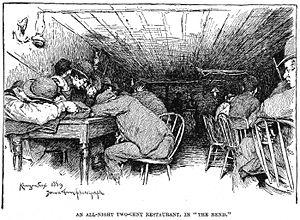
How the Other Half Lives est un livre de photojournalisme du photographe américain Jacob Riis publié en 1890 aux États-Unis. Il documente les conditions de vie misérables des quartiers pauvres et bidonvilles de New York dans les années 1880. Ce livre sert de base pour ce qui deviendra le journalisme muckraking en révélant les bas quartiers de la ville de New York aux moyennes et hautes classes locales et marquera la ville au point que des réformes seront lancées pour améliorer ces conditions.